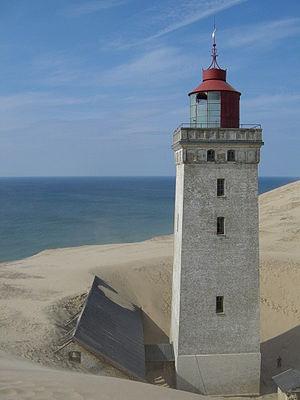
Le phare de Rubjerg Knude est un phare maritime situé sur la côte ouest du Danemark, sur la commune de Hjørring.